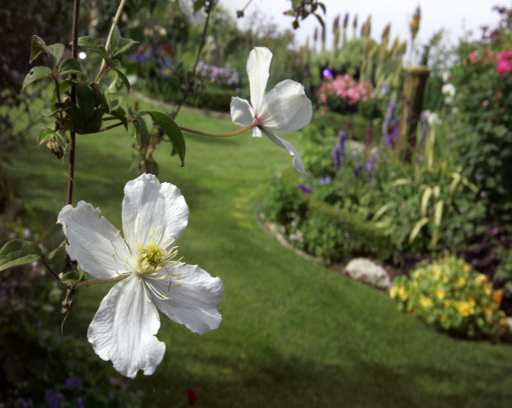
garden followed the sweep of a curving lawn allowing flowers to grow out over the open space .